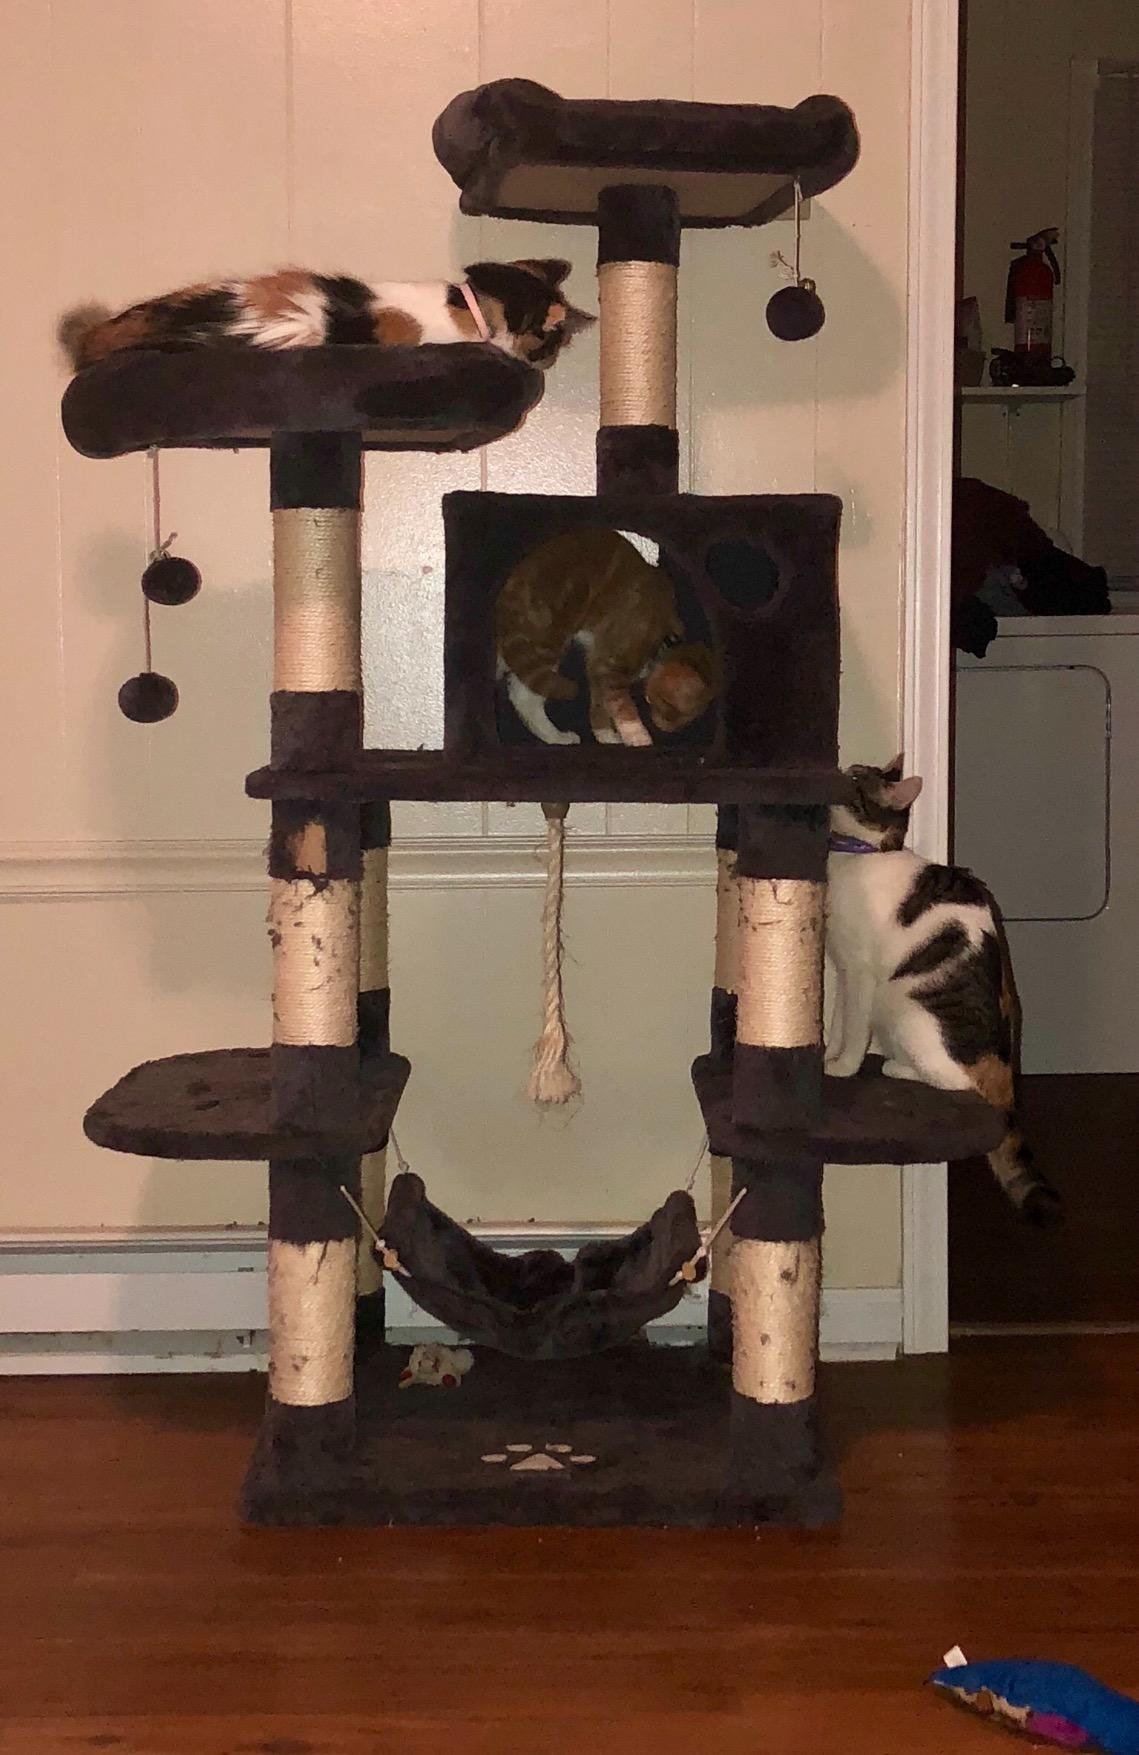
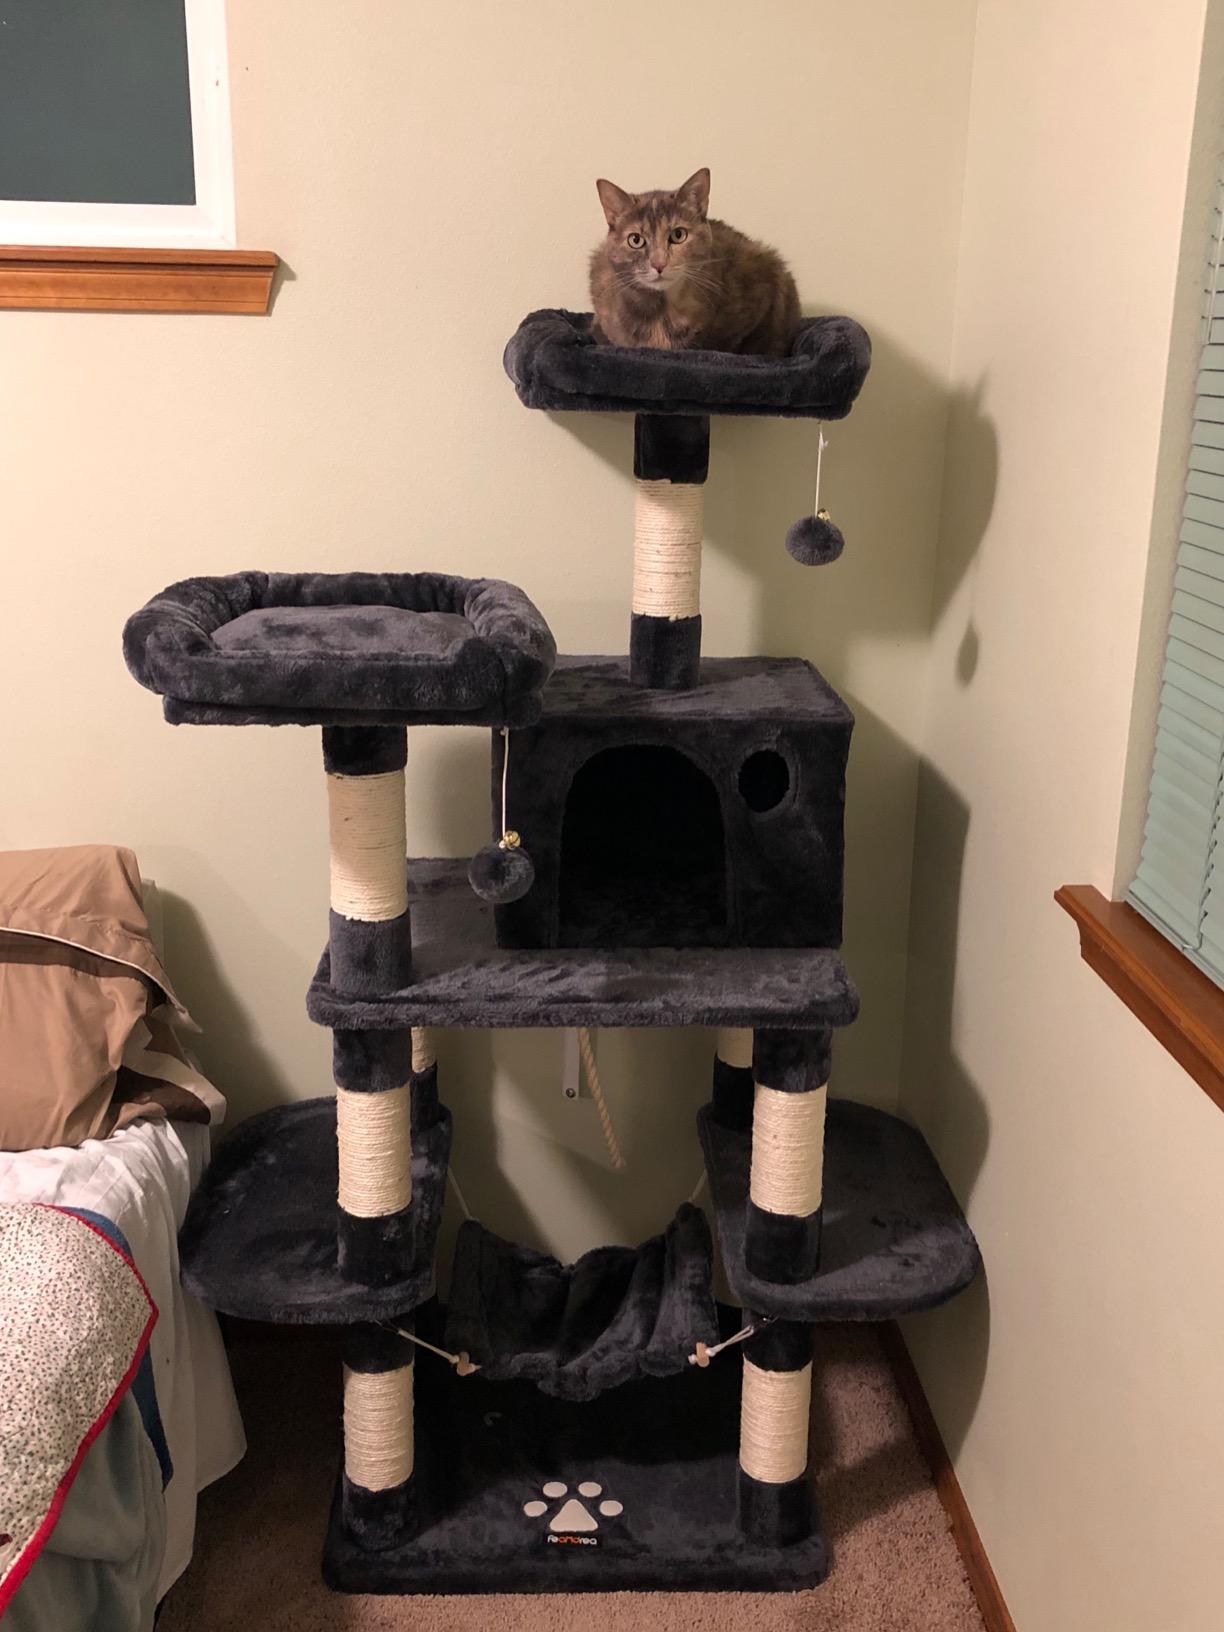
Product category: items_cat tree
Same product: yes